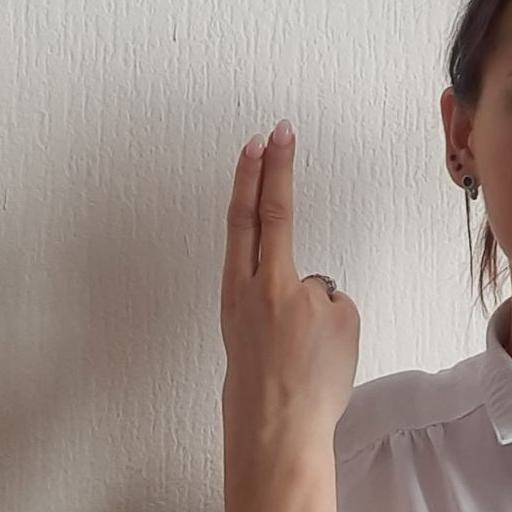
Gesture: two_up_inverted